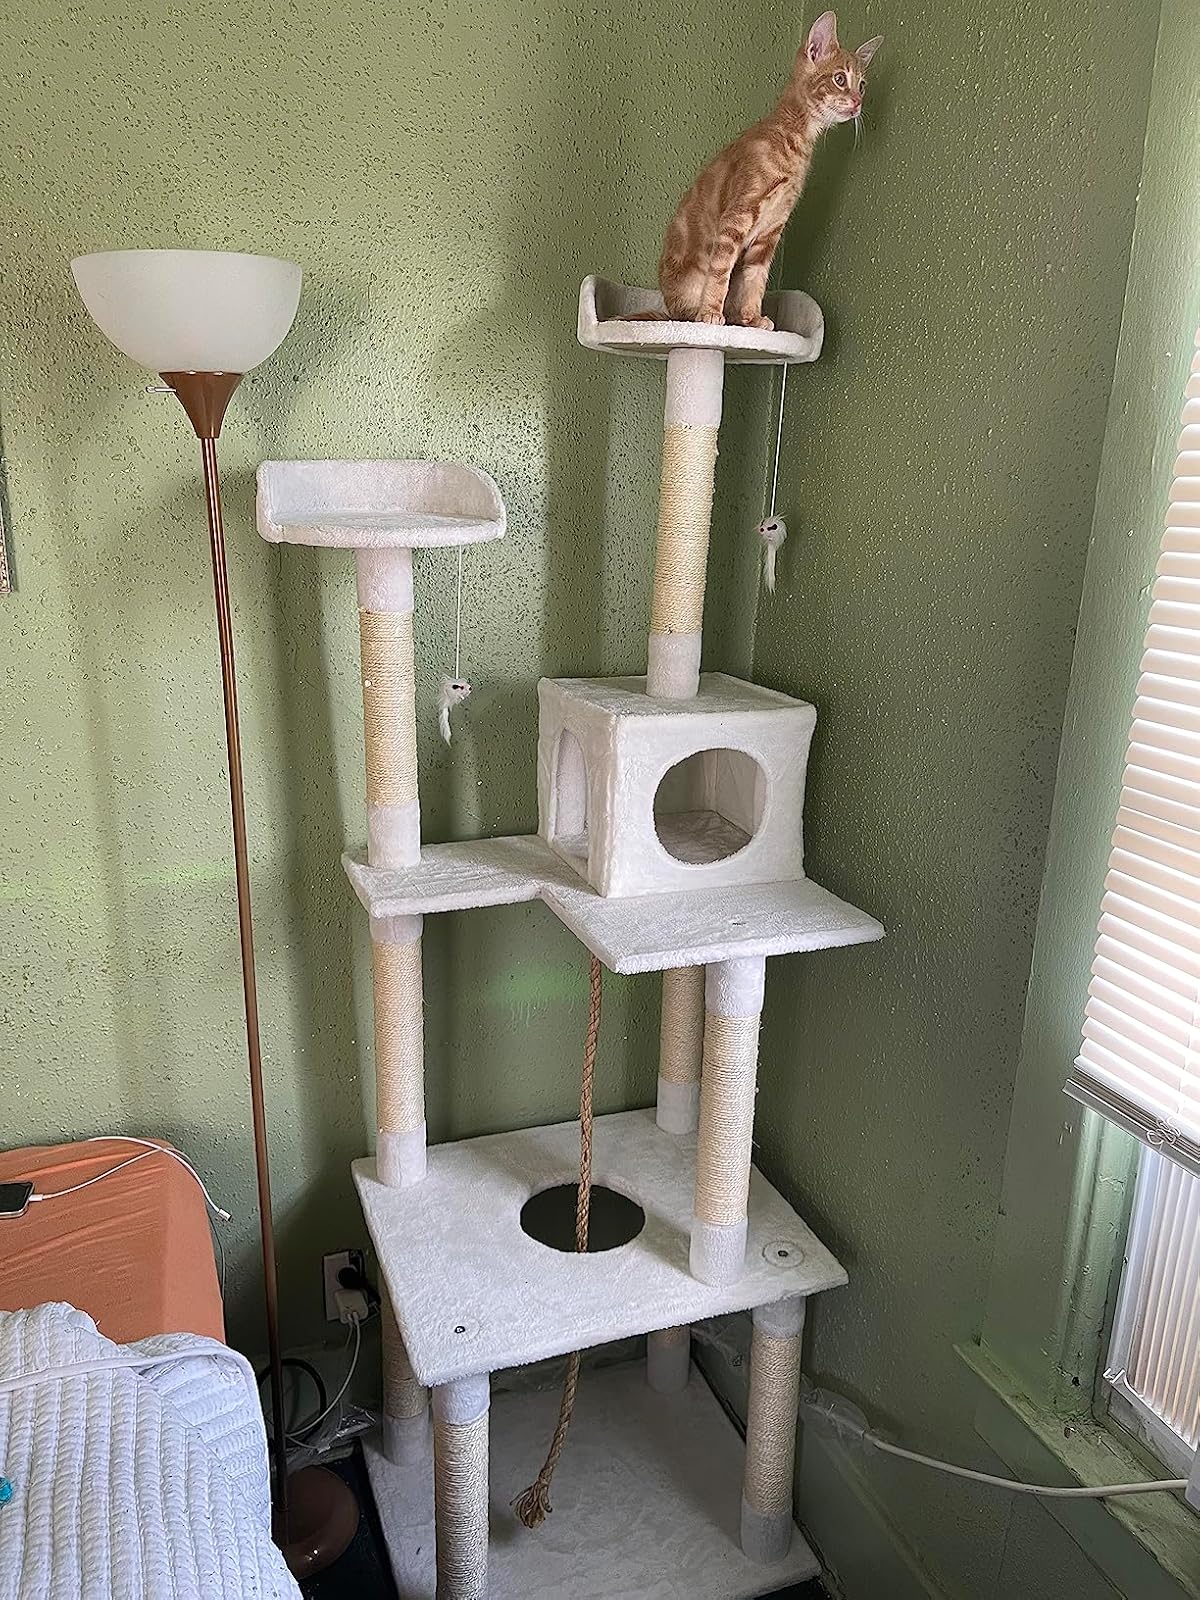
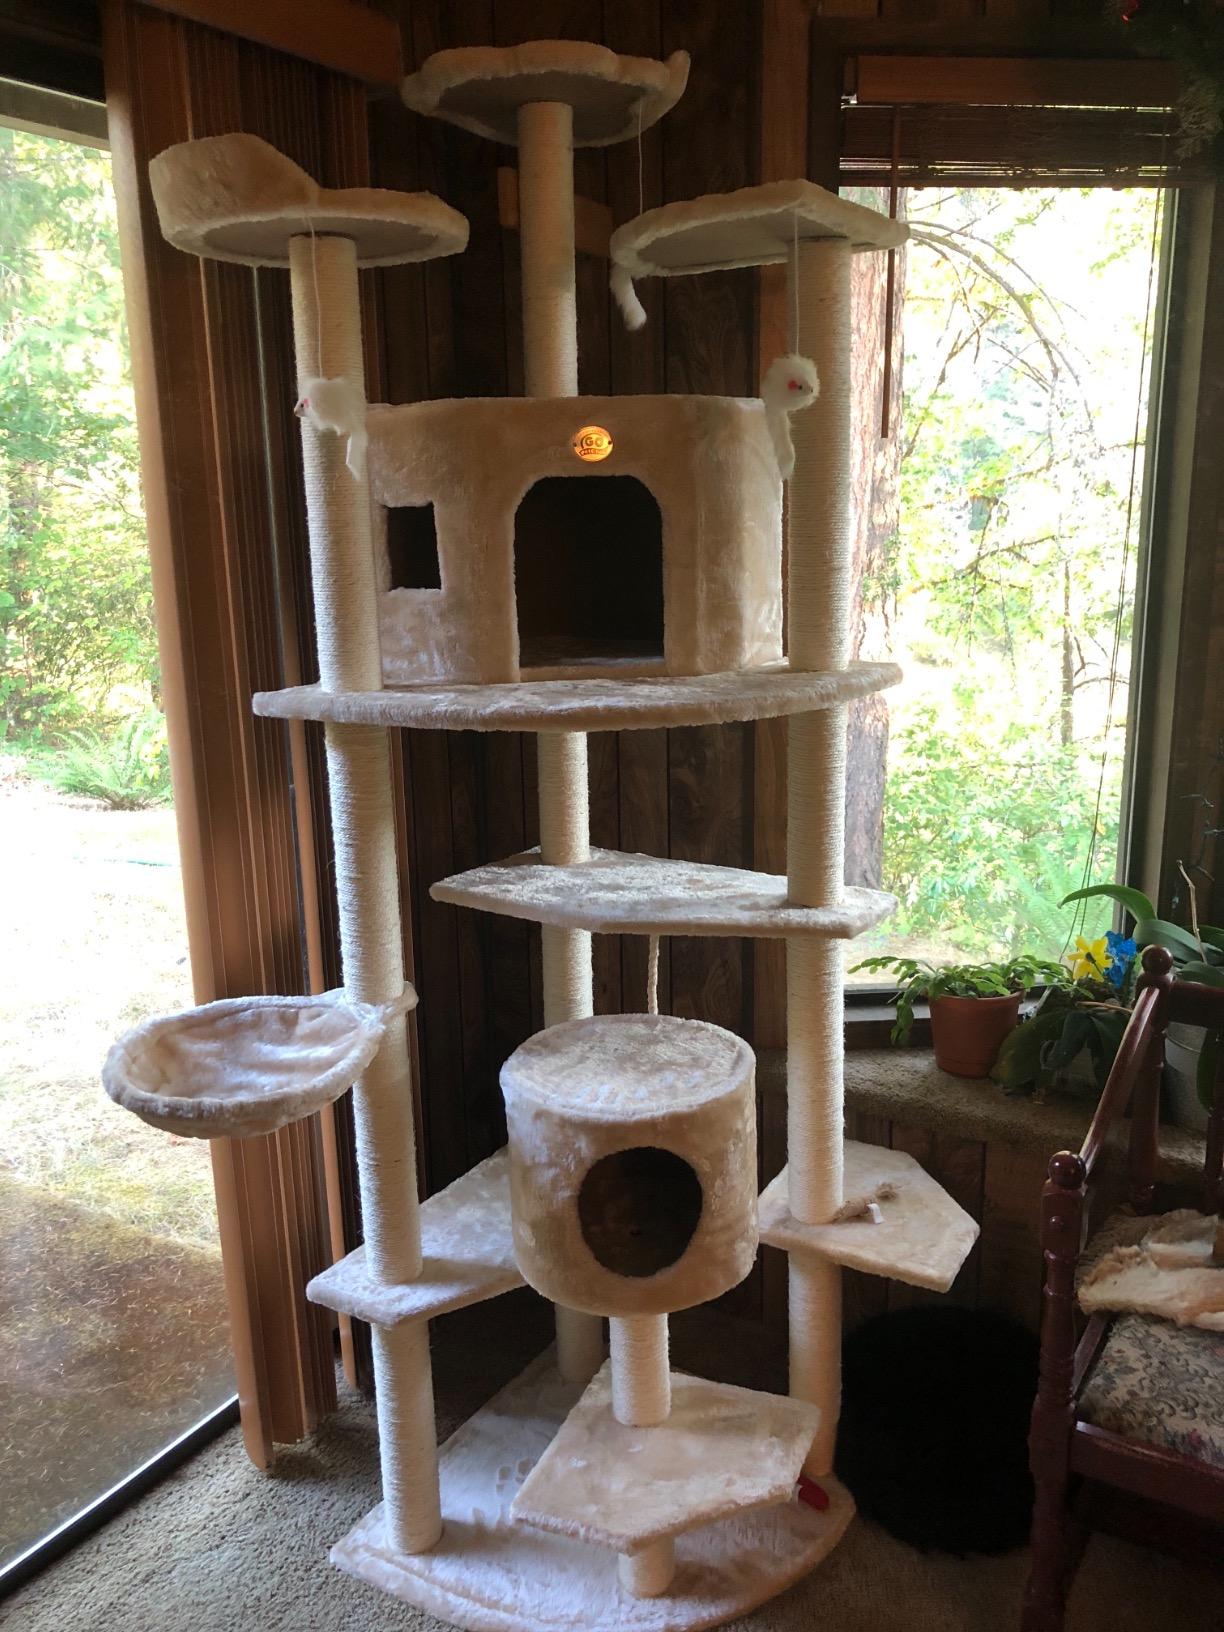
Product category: items_cat tree
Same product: no